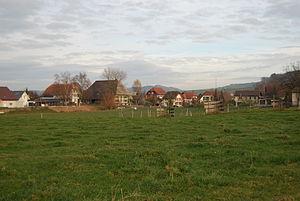
Höchstetten est une commune suisse du canton de Berne, située dans l'arrondissement administratif de l'Emmental.